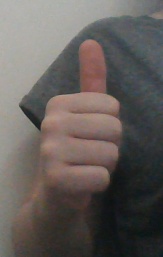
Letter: aleff